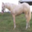
Label: horse